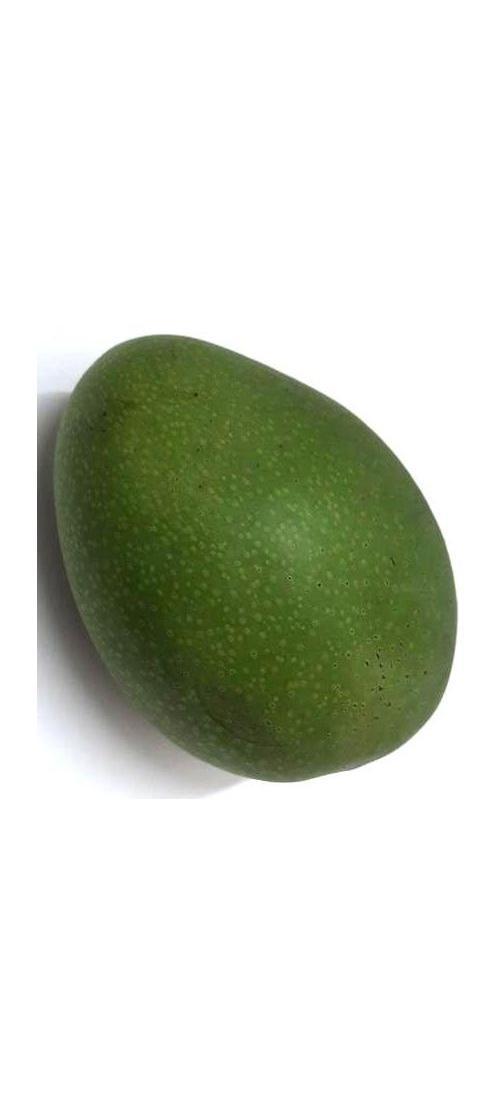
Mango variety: Ashshina Zhinuk